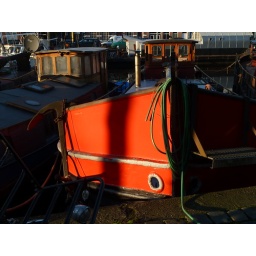
A strikingly red boat in the Noorderhaven (P1030552)